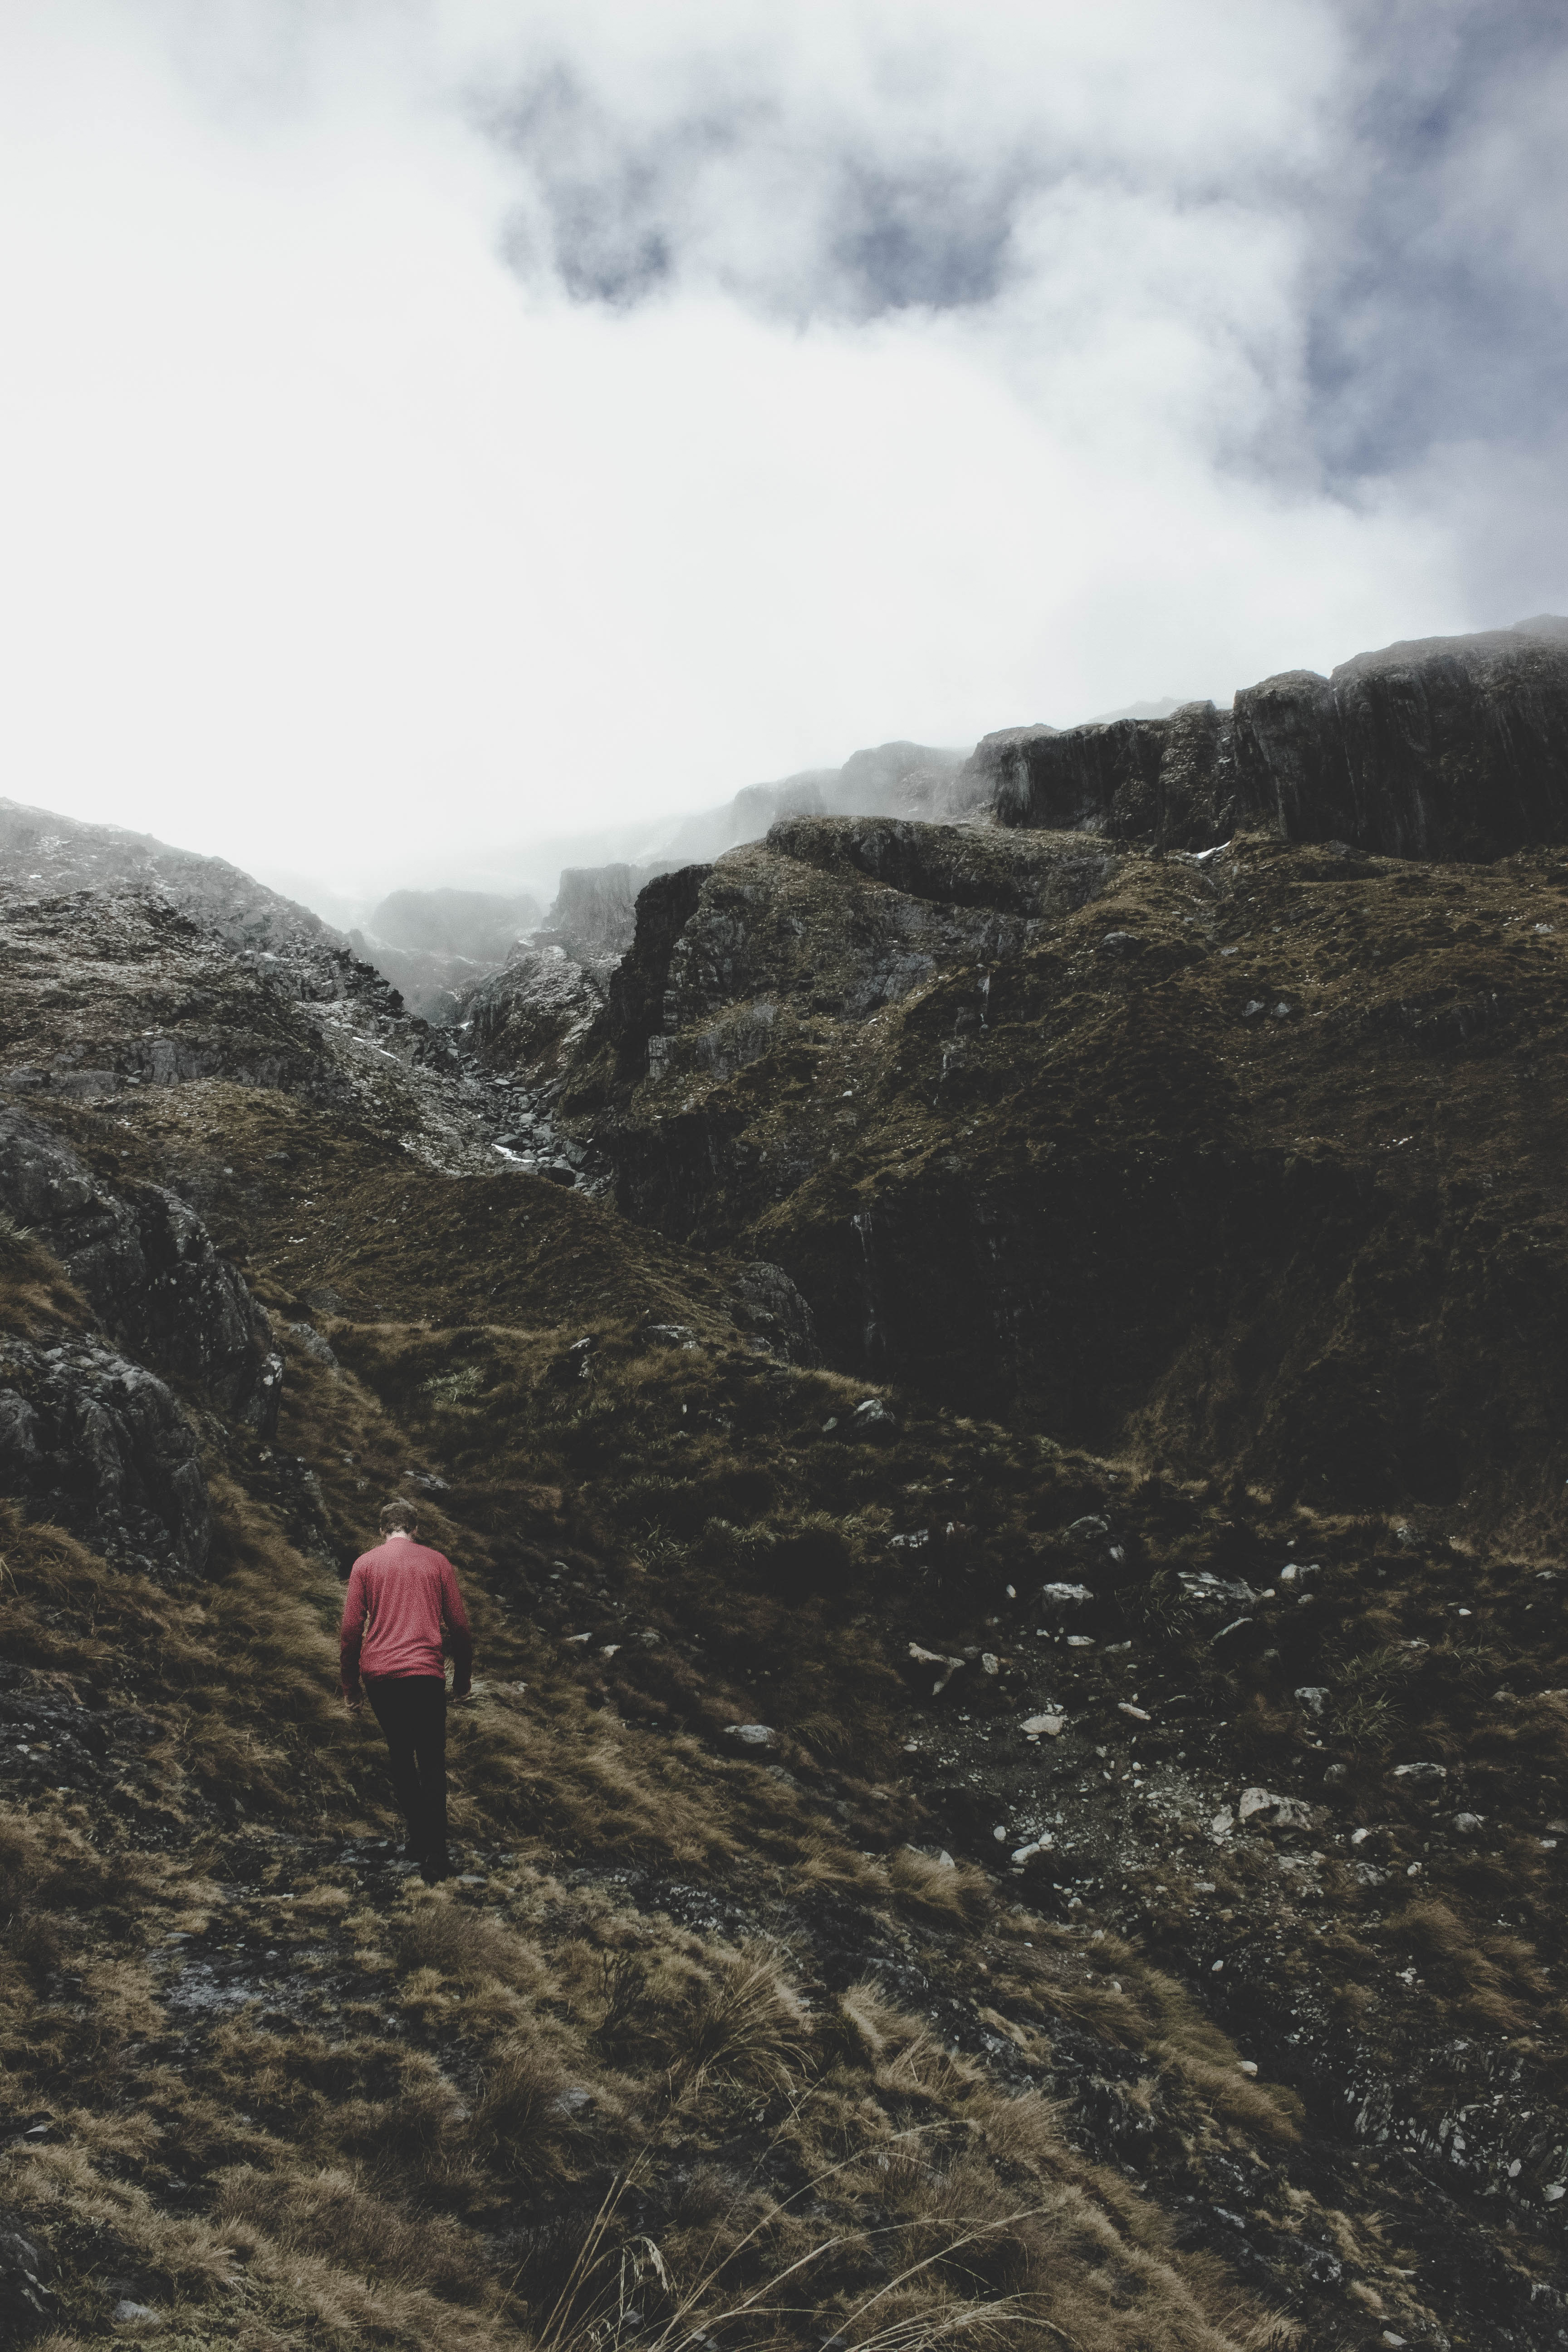
rock, wilderness, walking, mountain, hill, adventure, mountain range, cliff, terrain, ridge, summit, geology, sports, plateau, fell, landform, mountainous landforms, geological phenomenon